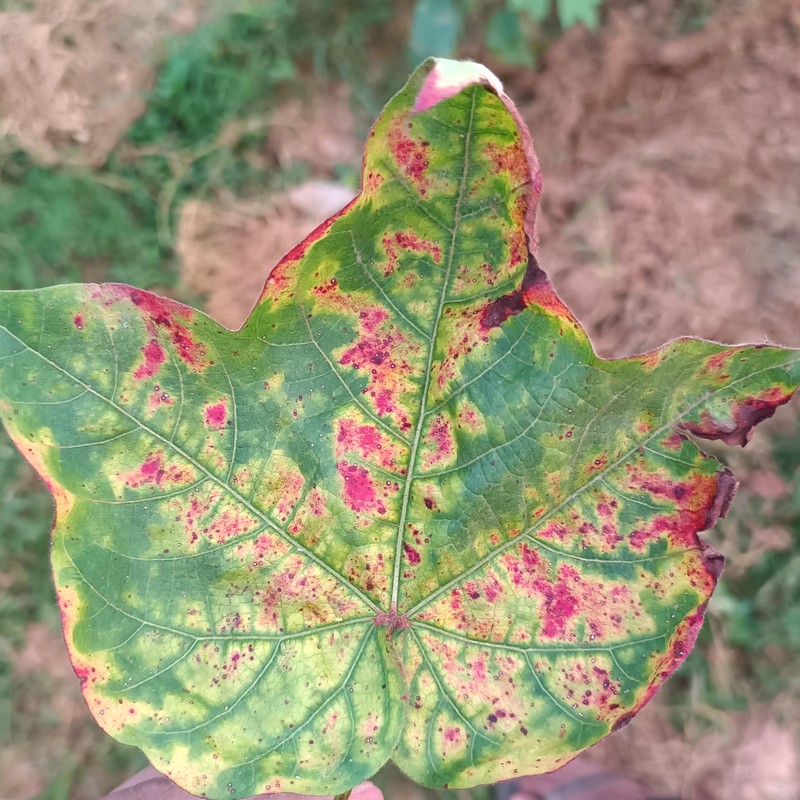
Label: Leaf Redding